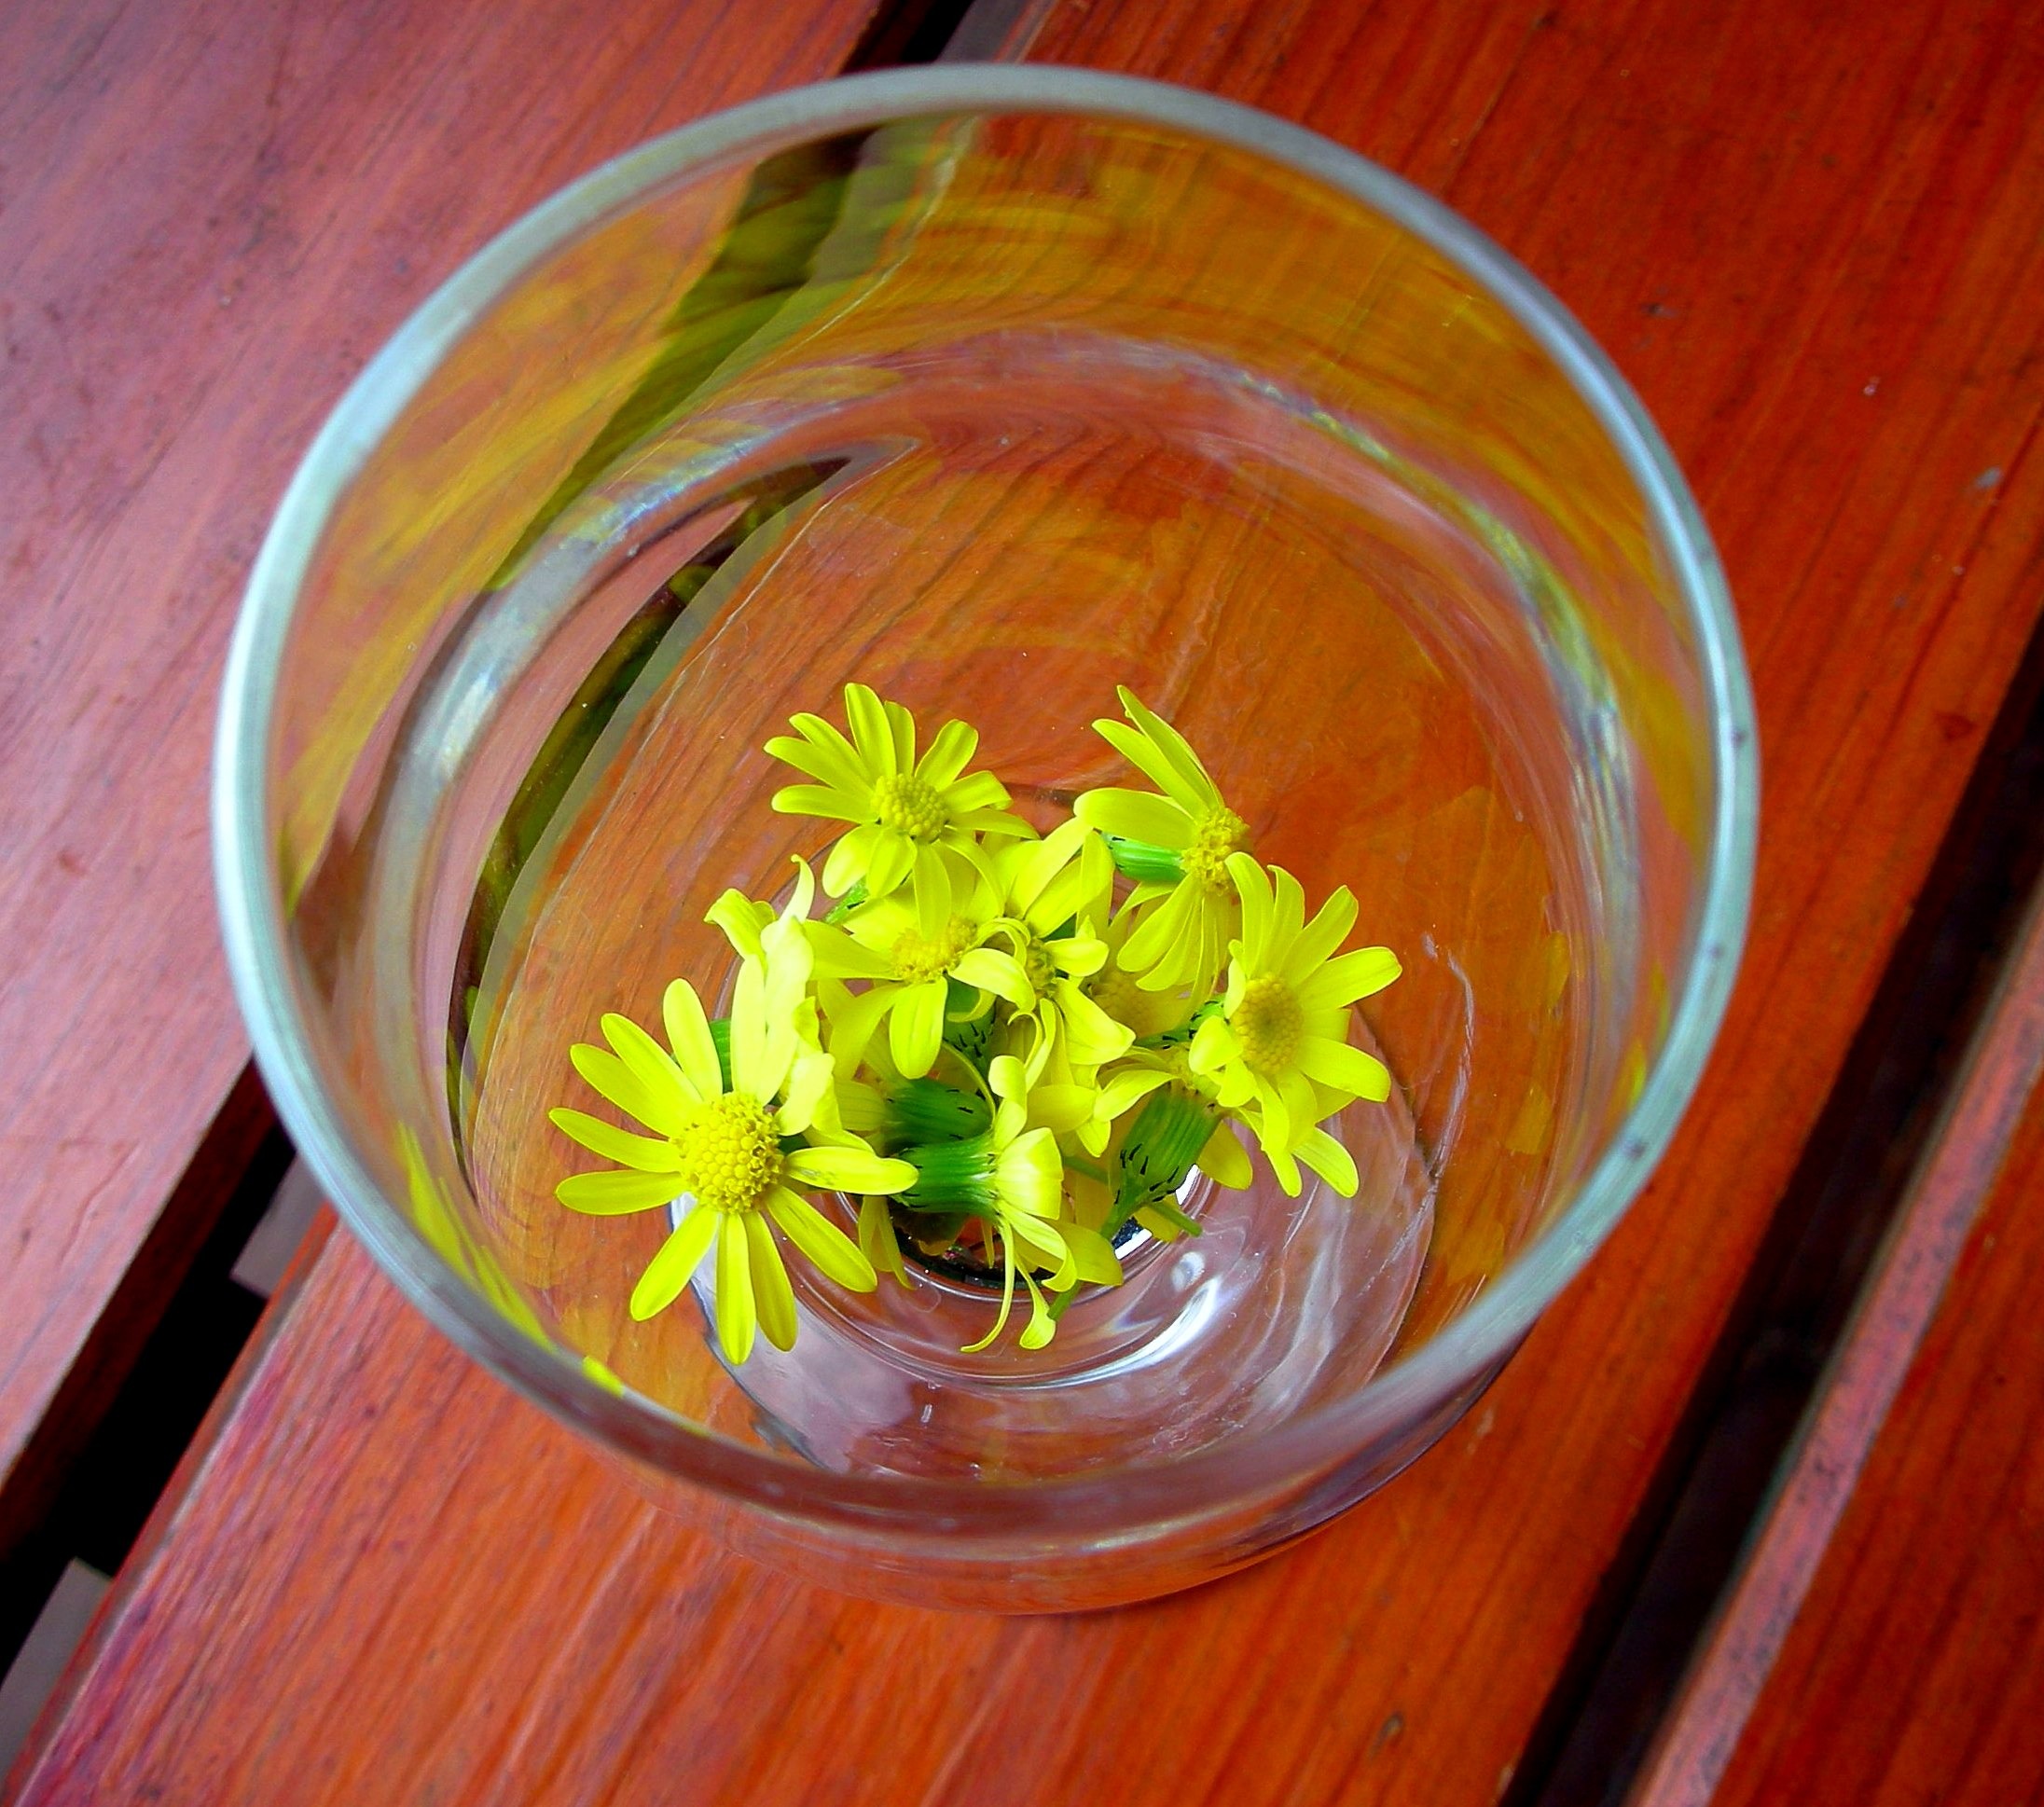
leaf, flower, glass, daisy, food, spring, produce, color, drink, yellow, painting, bright, yellow flowers, macro photography, wooden desk